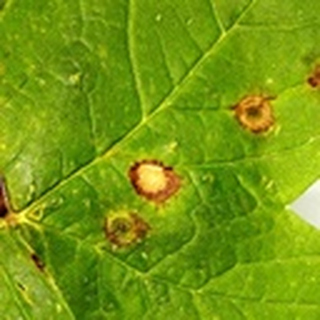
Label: cotton_target_spot